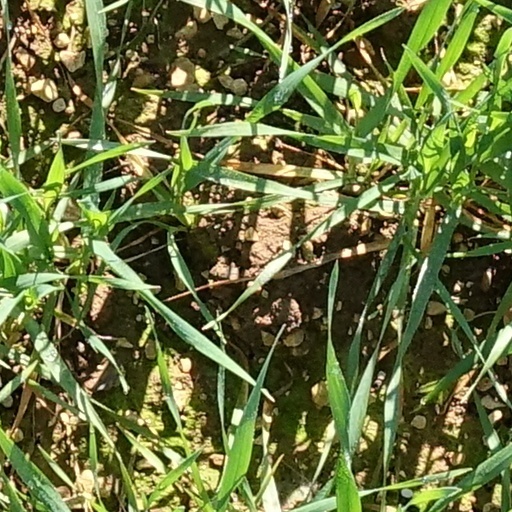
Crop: wheat